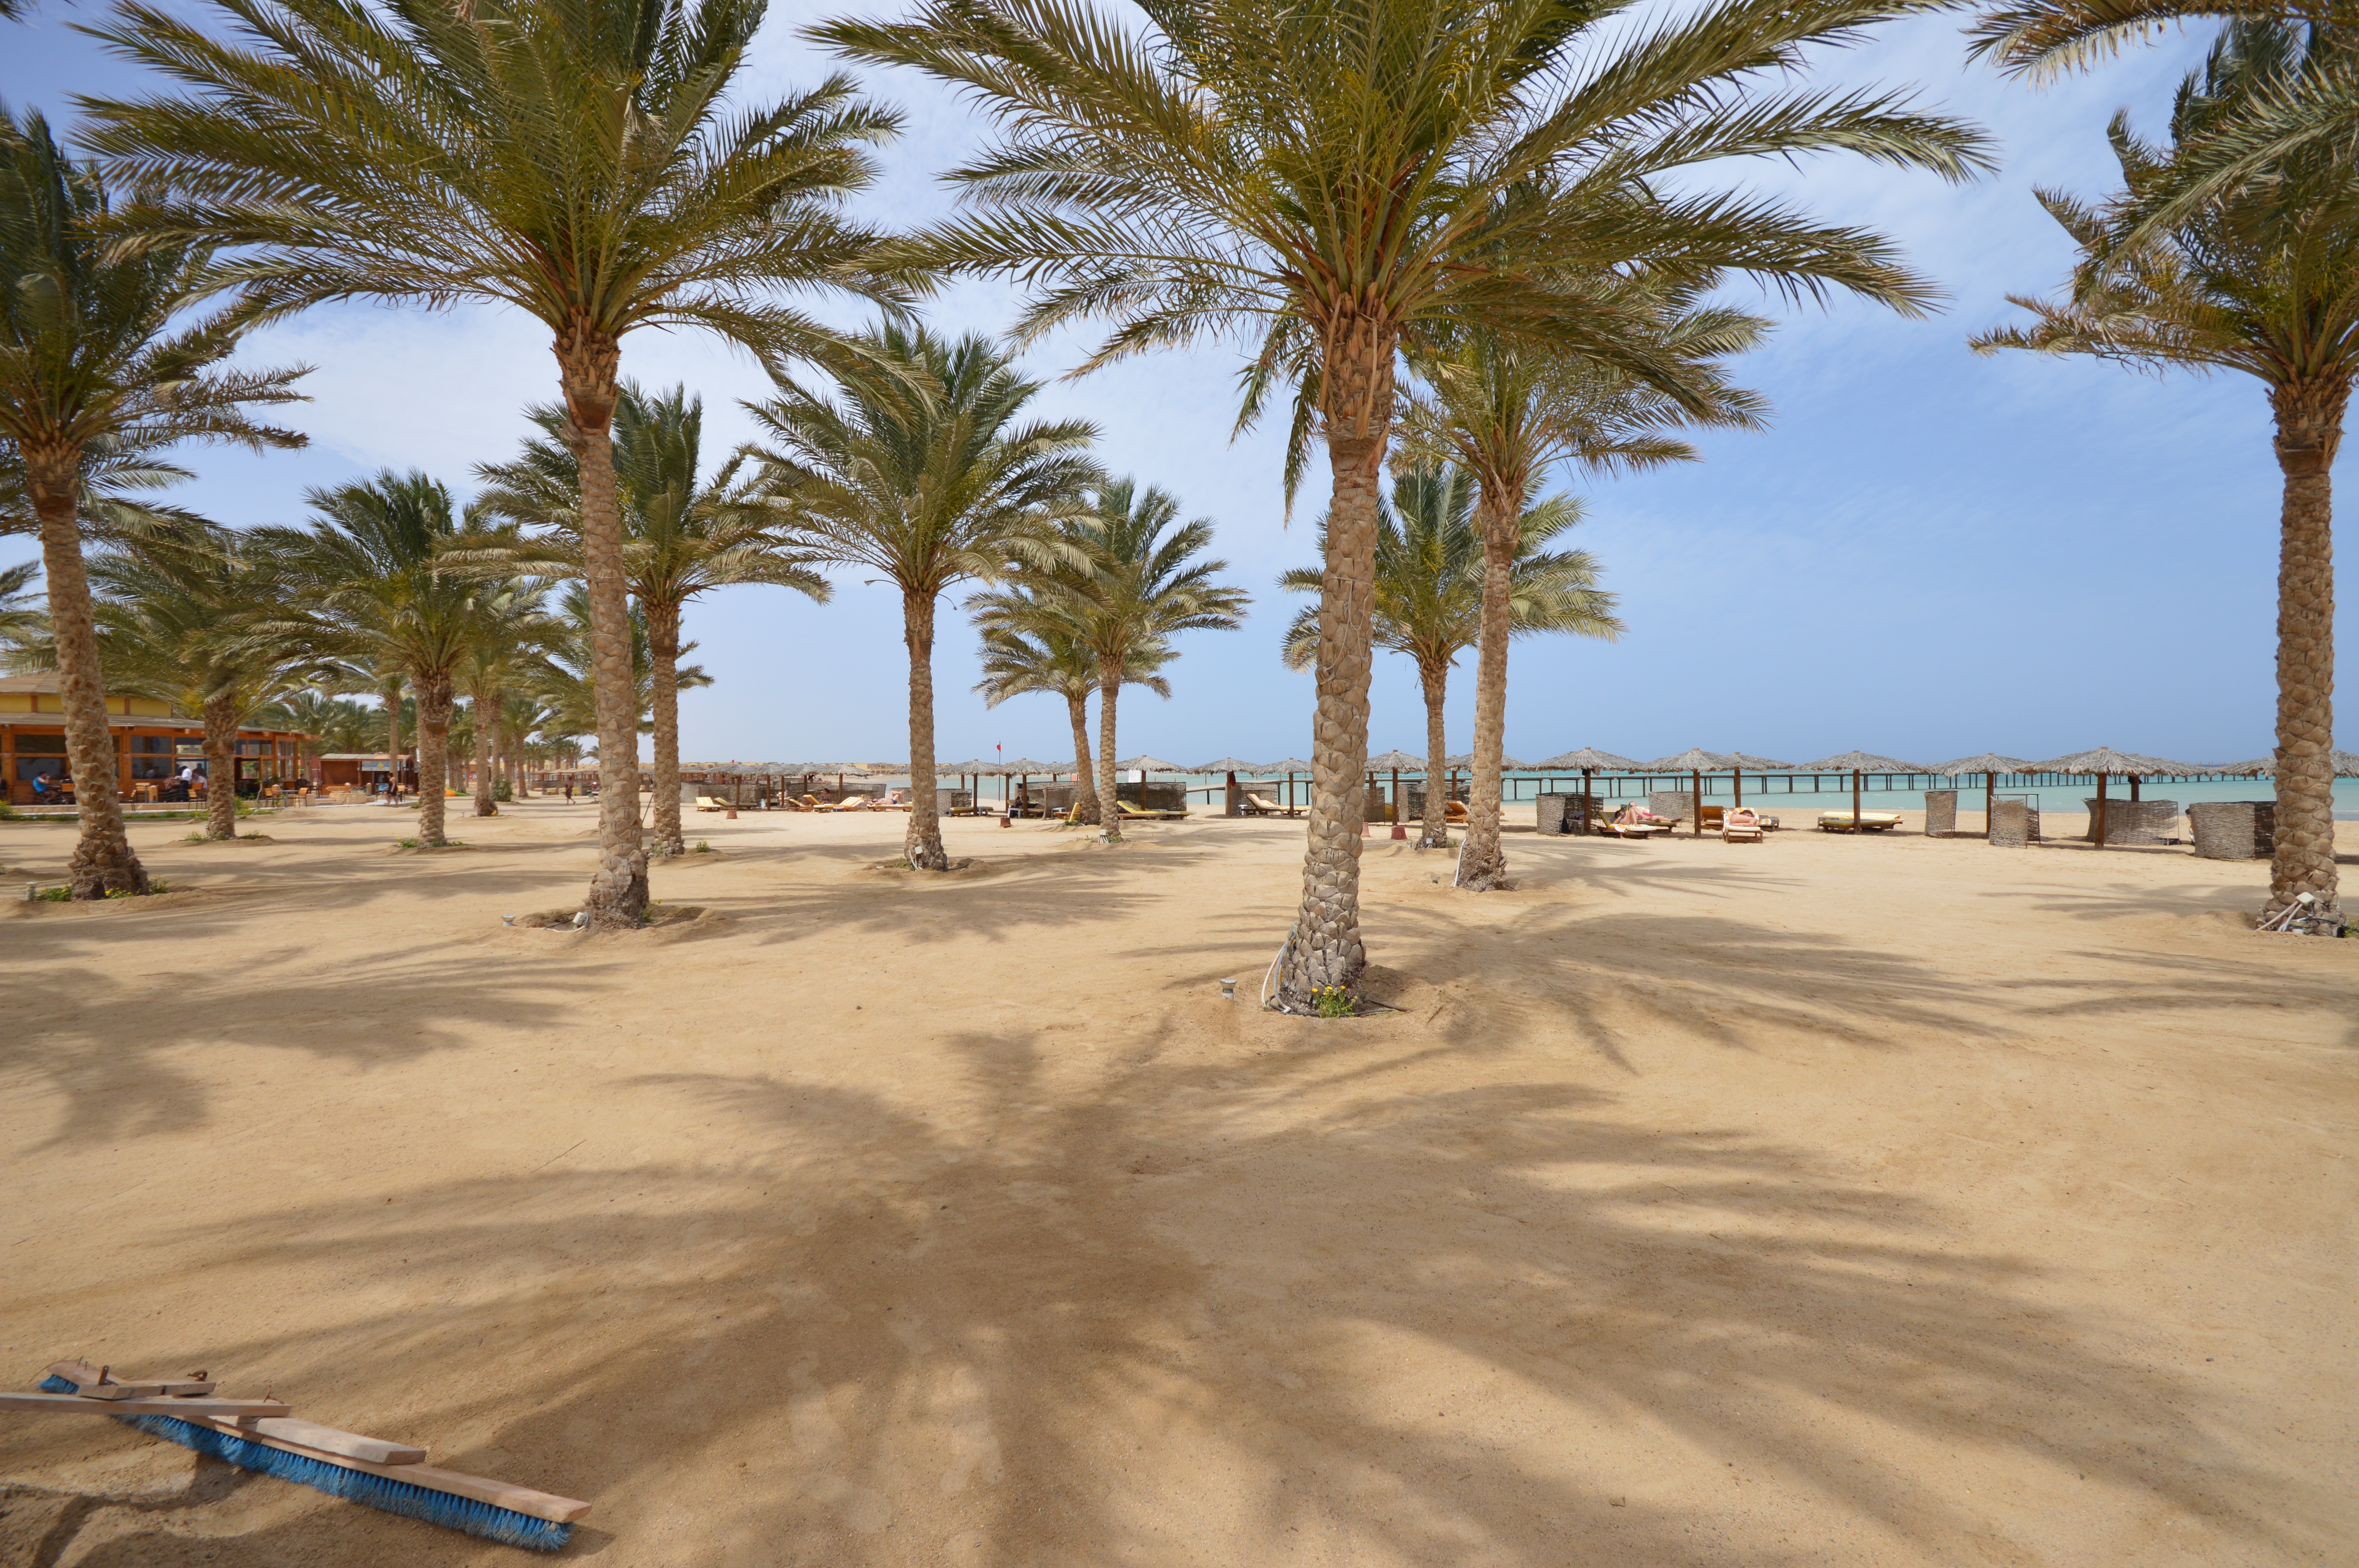
beach, landscape, sea, coast, tree, outdoor, sand, ocean, boardwalk, sun, shore, walkway, summer, vacation, relax, paradise, palm, tropical, bay, island, blue, body of water, sunny, resort, caribbean, exotic, natural environment, arecales, palm family